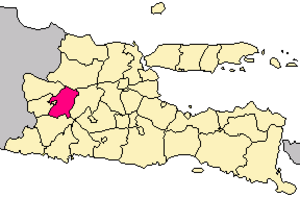
Madiun est une ville d'Indonésie dans la province de Java oriental, située à 169 km au sud-ouest de Surabaya, la capitale provinciale. Elle a le statut de kota. Sa population était de 190 800 habitants en 1992.